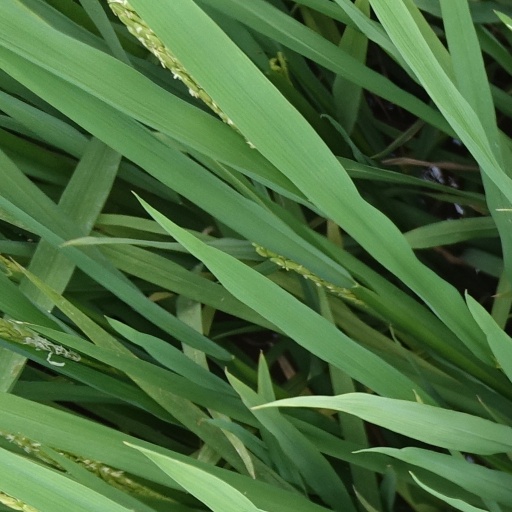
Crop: rice